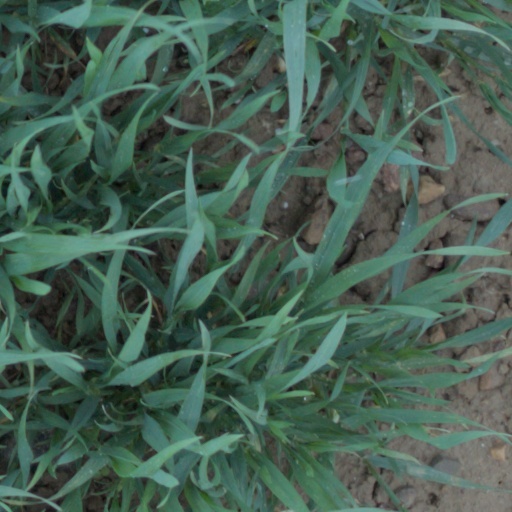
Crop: wheat